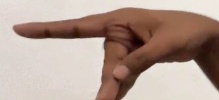
ASL sign: P